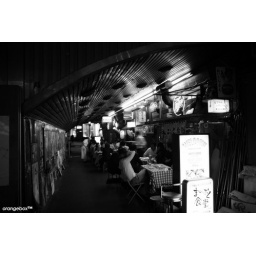
eateries under the train bridge